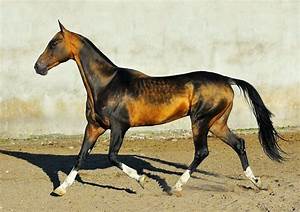
Label: cavallo